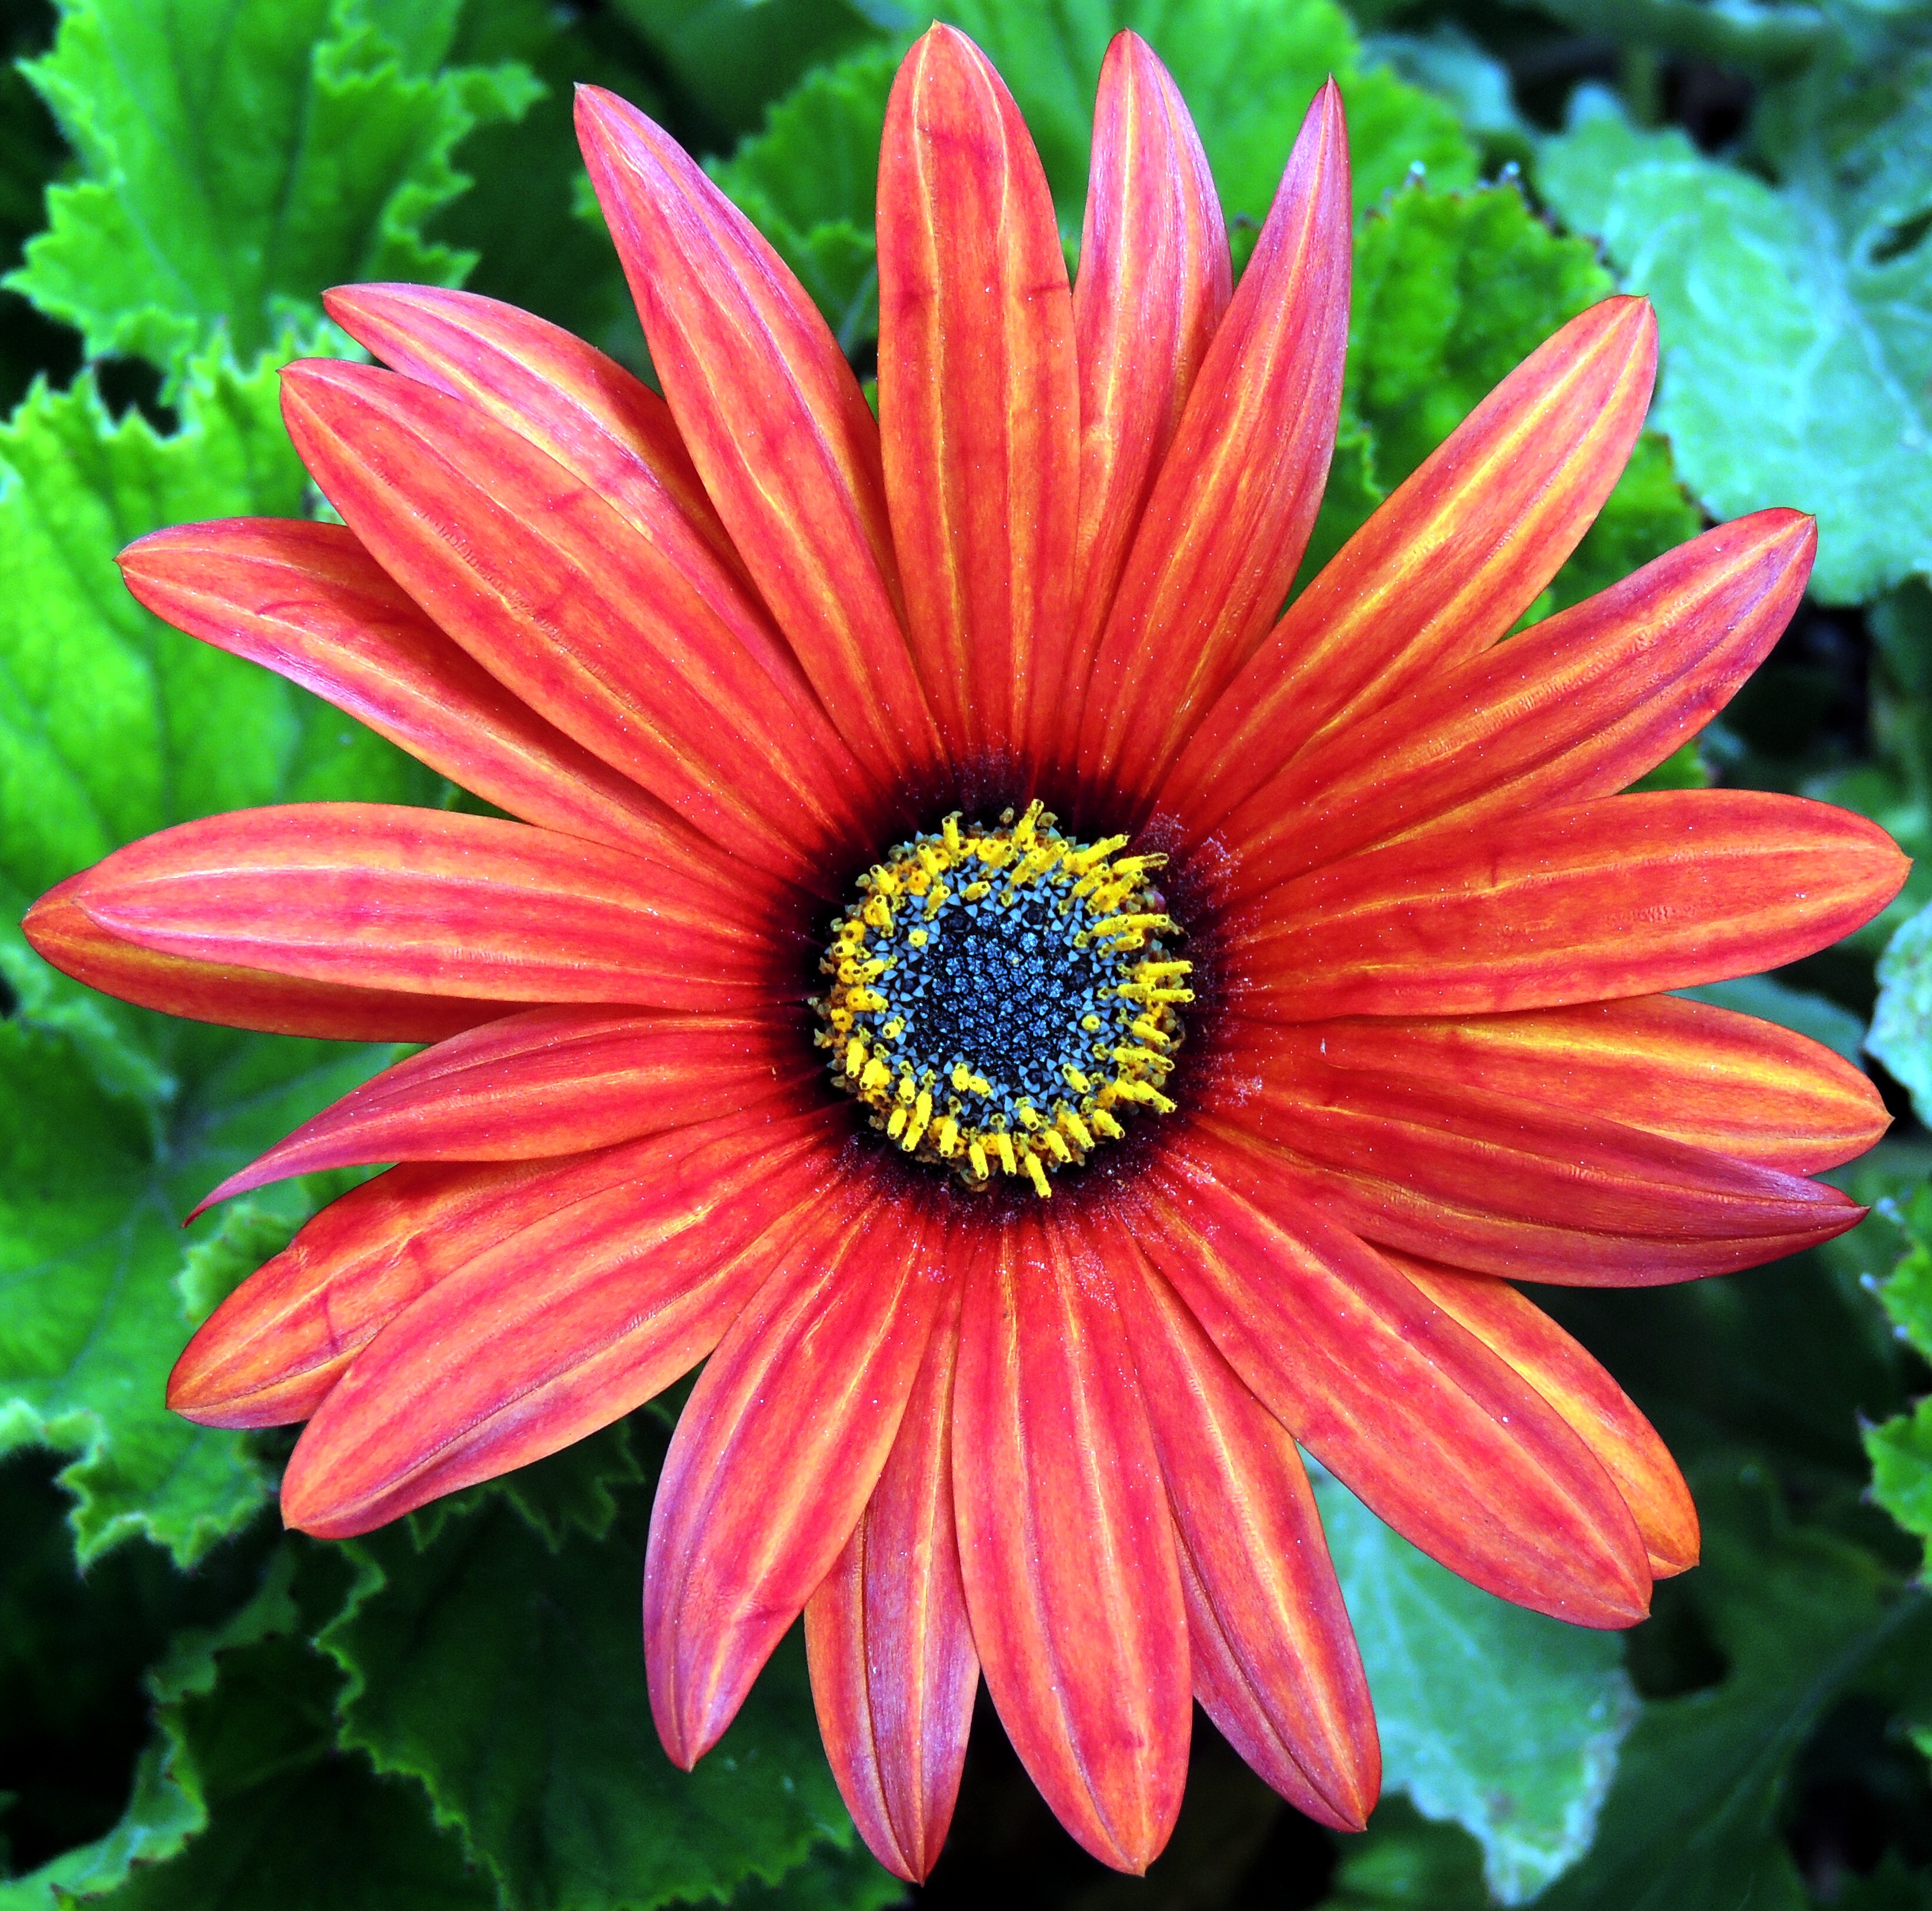
plant, flower, petal, daisy, red, botany, flora, gerbera, macro photography, flowering plant, daisy family, annual plant, plant stem, land plant